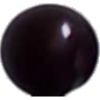
Label: cherry_wax_black